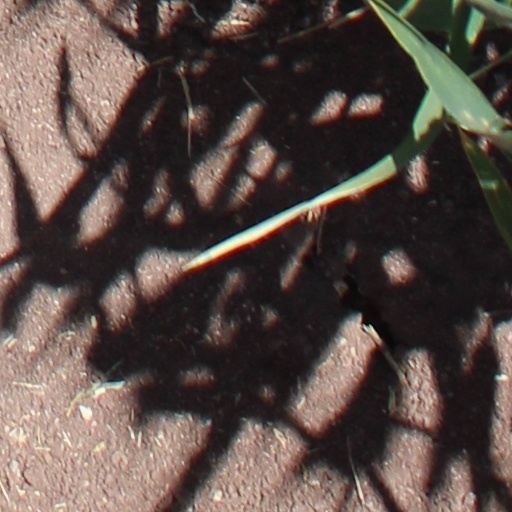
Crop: wheat